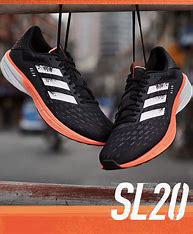
Brand: Adidas
Model: SL20